Võidupüha

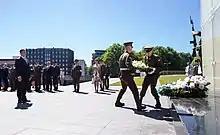
Official celebration of Victory Day in the capital 2020

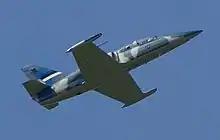
An Aero L-39 Albatros during the 2007 parade in Rapla

Võidupüha (or Victory Day in English or the Victory Day in the Battle of Võnnu in Estonian) is a public holiday in Estonia which occurs on June 23. The holiday has been celebrated since 1934 and marks the victory of Estonia and neighboring Latvia in the Battle of Cēsis against the Baltische Landeswehr on June 23, 1919.